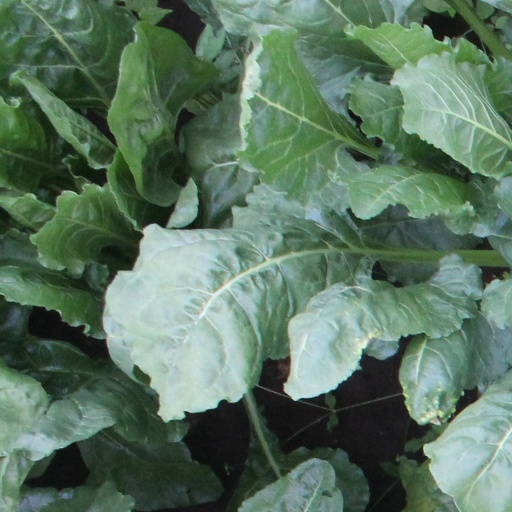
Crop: sugar beet